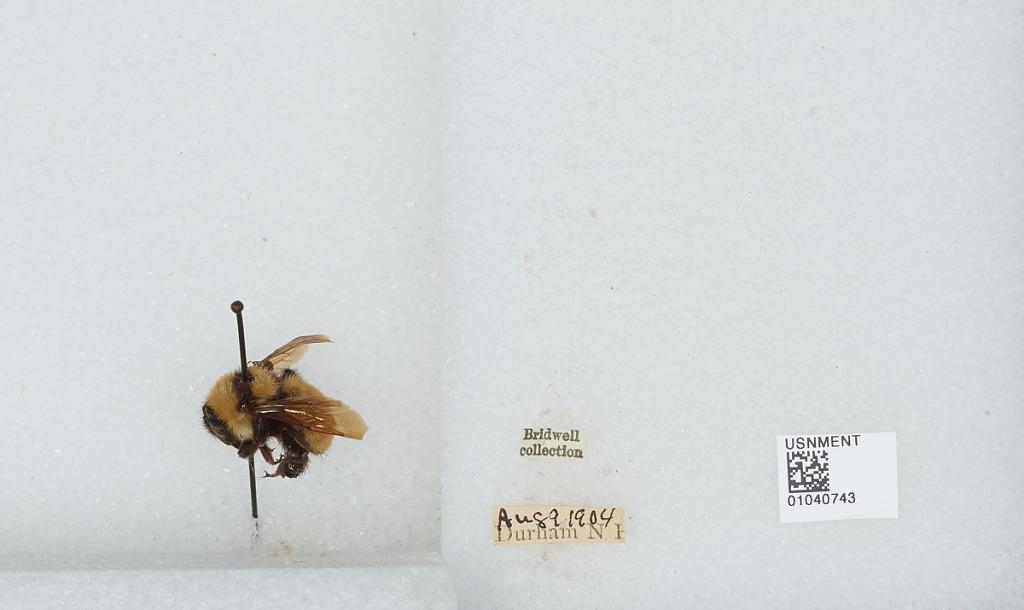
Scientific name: Bombus (Fervidobombus) pensylvanicus pensylvanicus (De Geer)
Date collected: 1904-8-9
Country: United States
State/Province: New Hampshire
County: Strafford
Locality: Durham
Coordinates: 43.1339, -70.9264